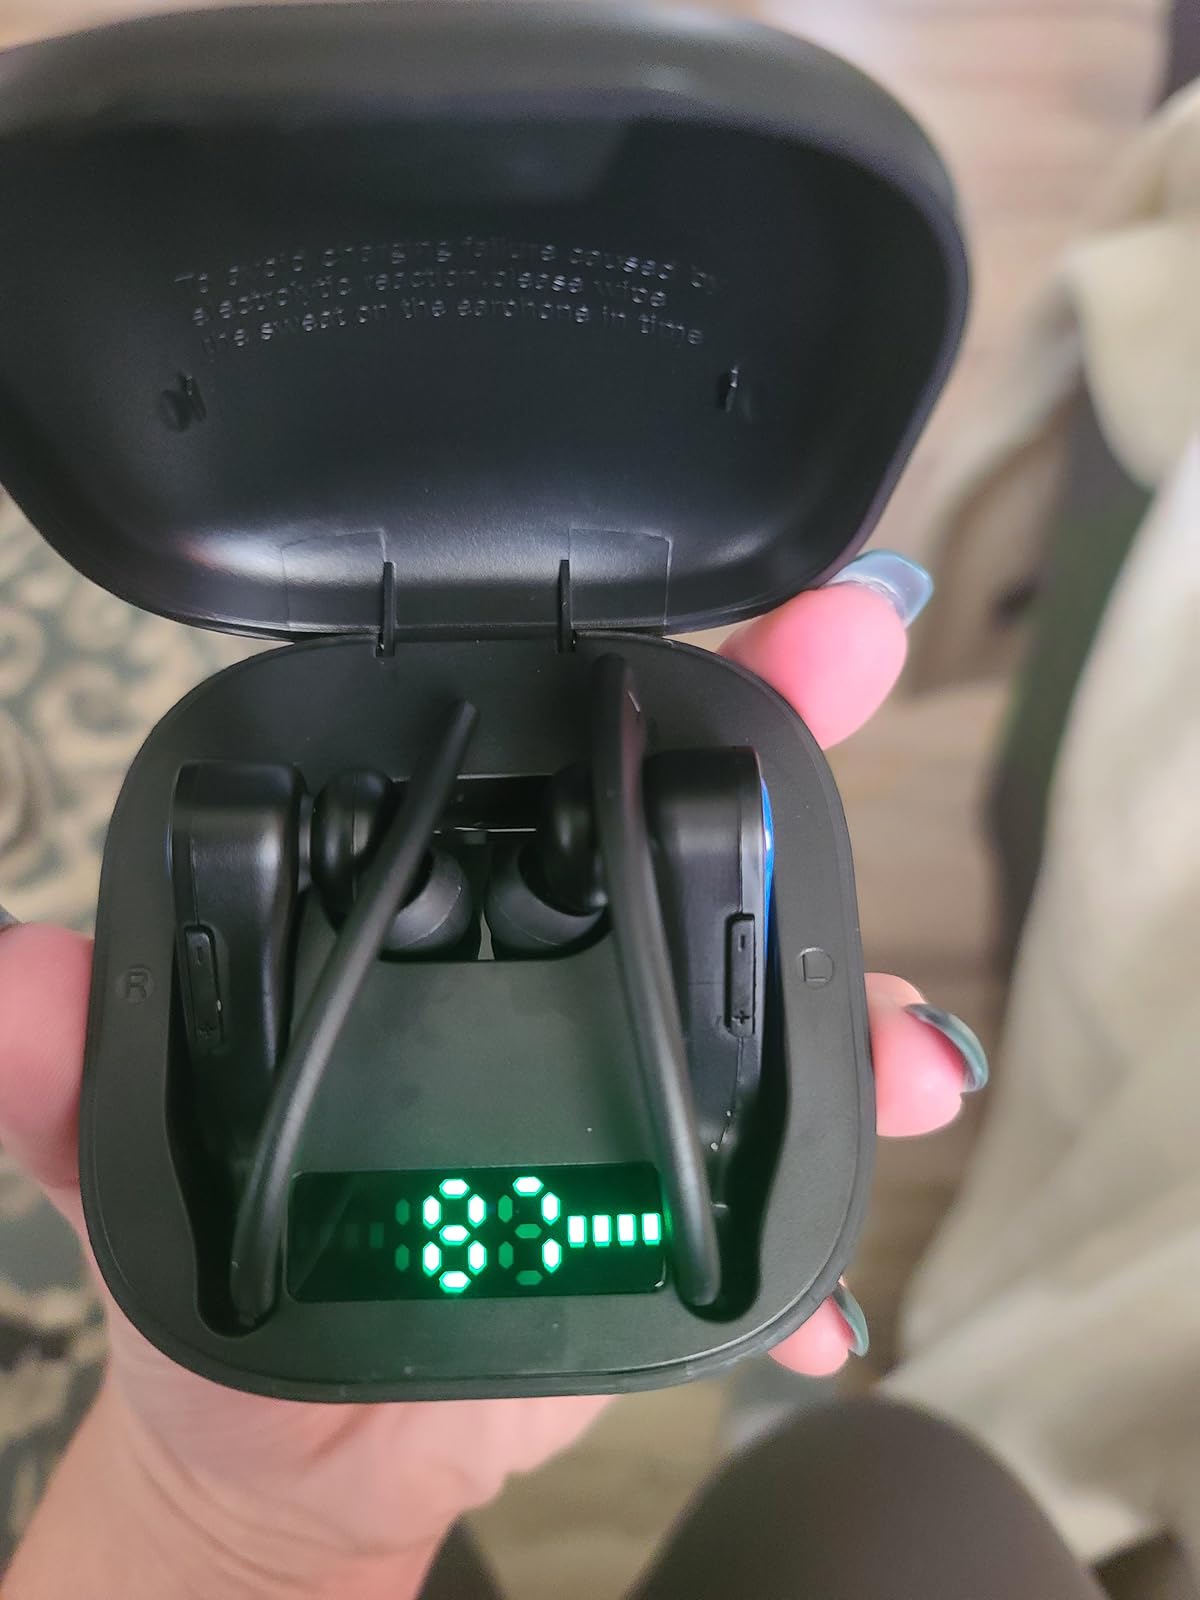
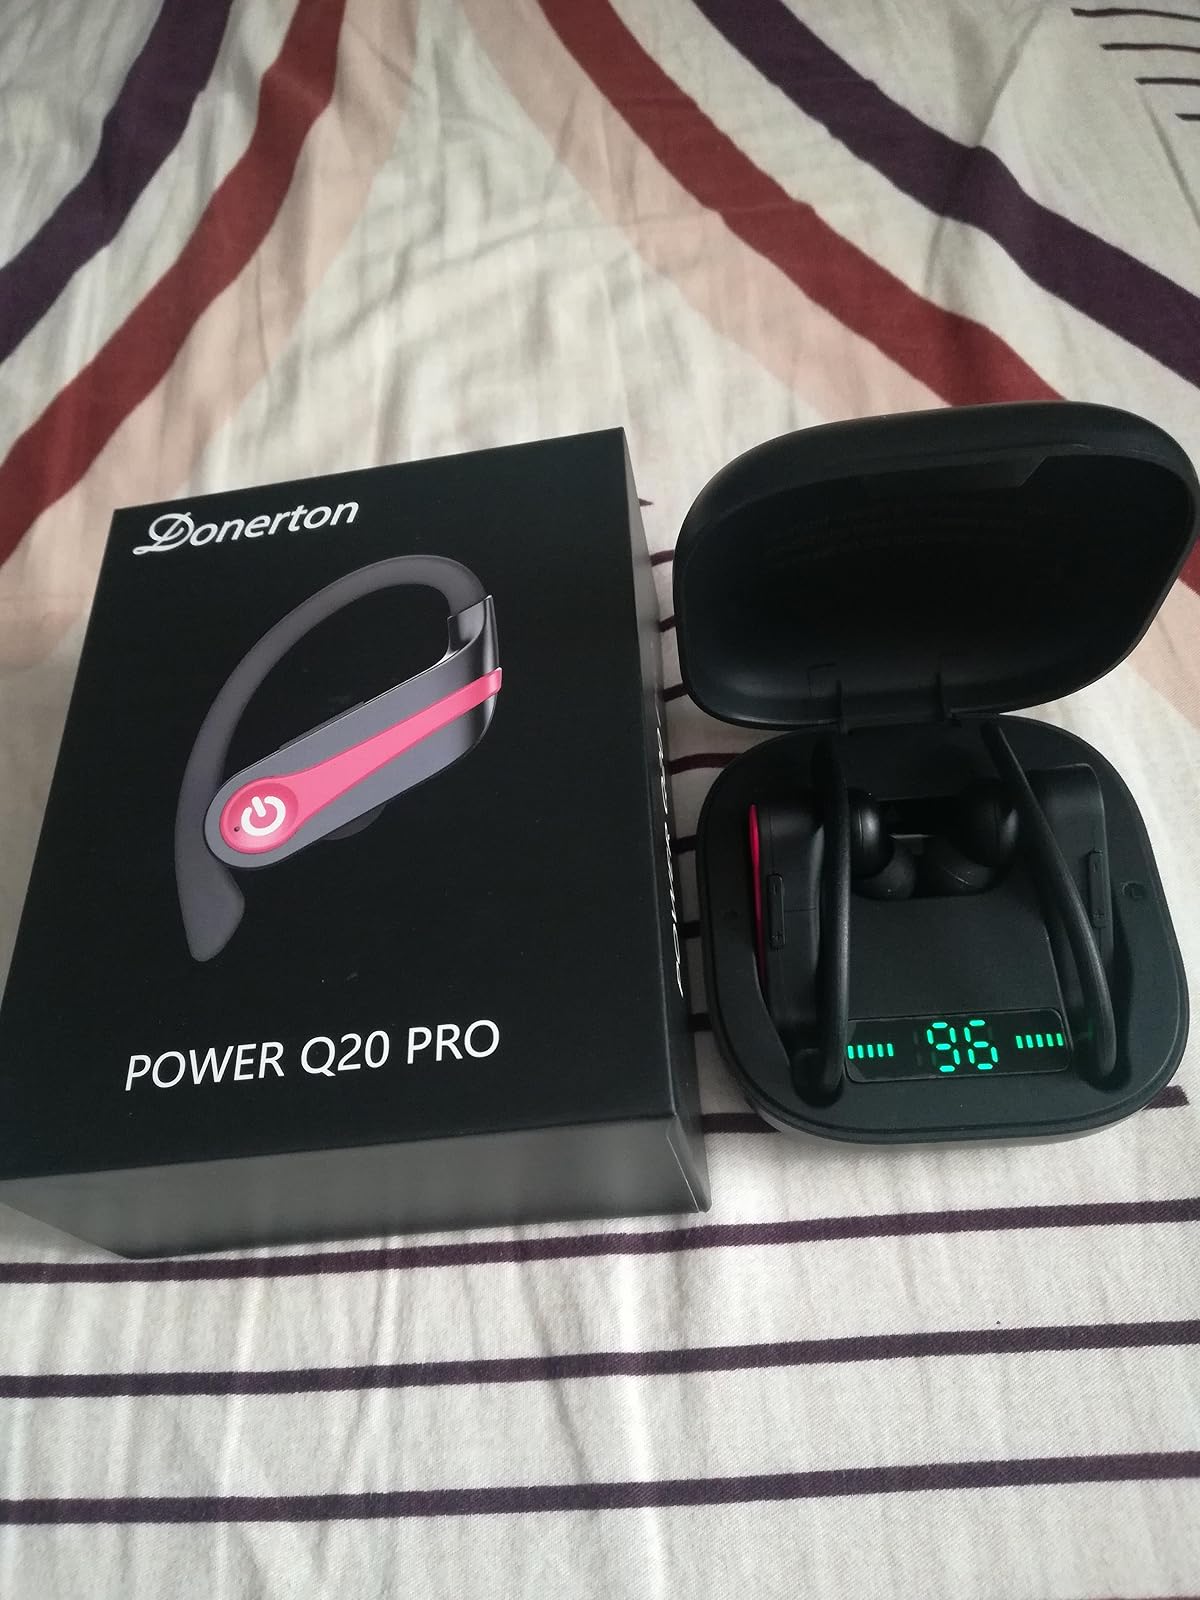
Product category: earbuds
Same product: no